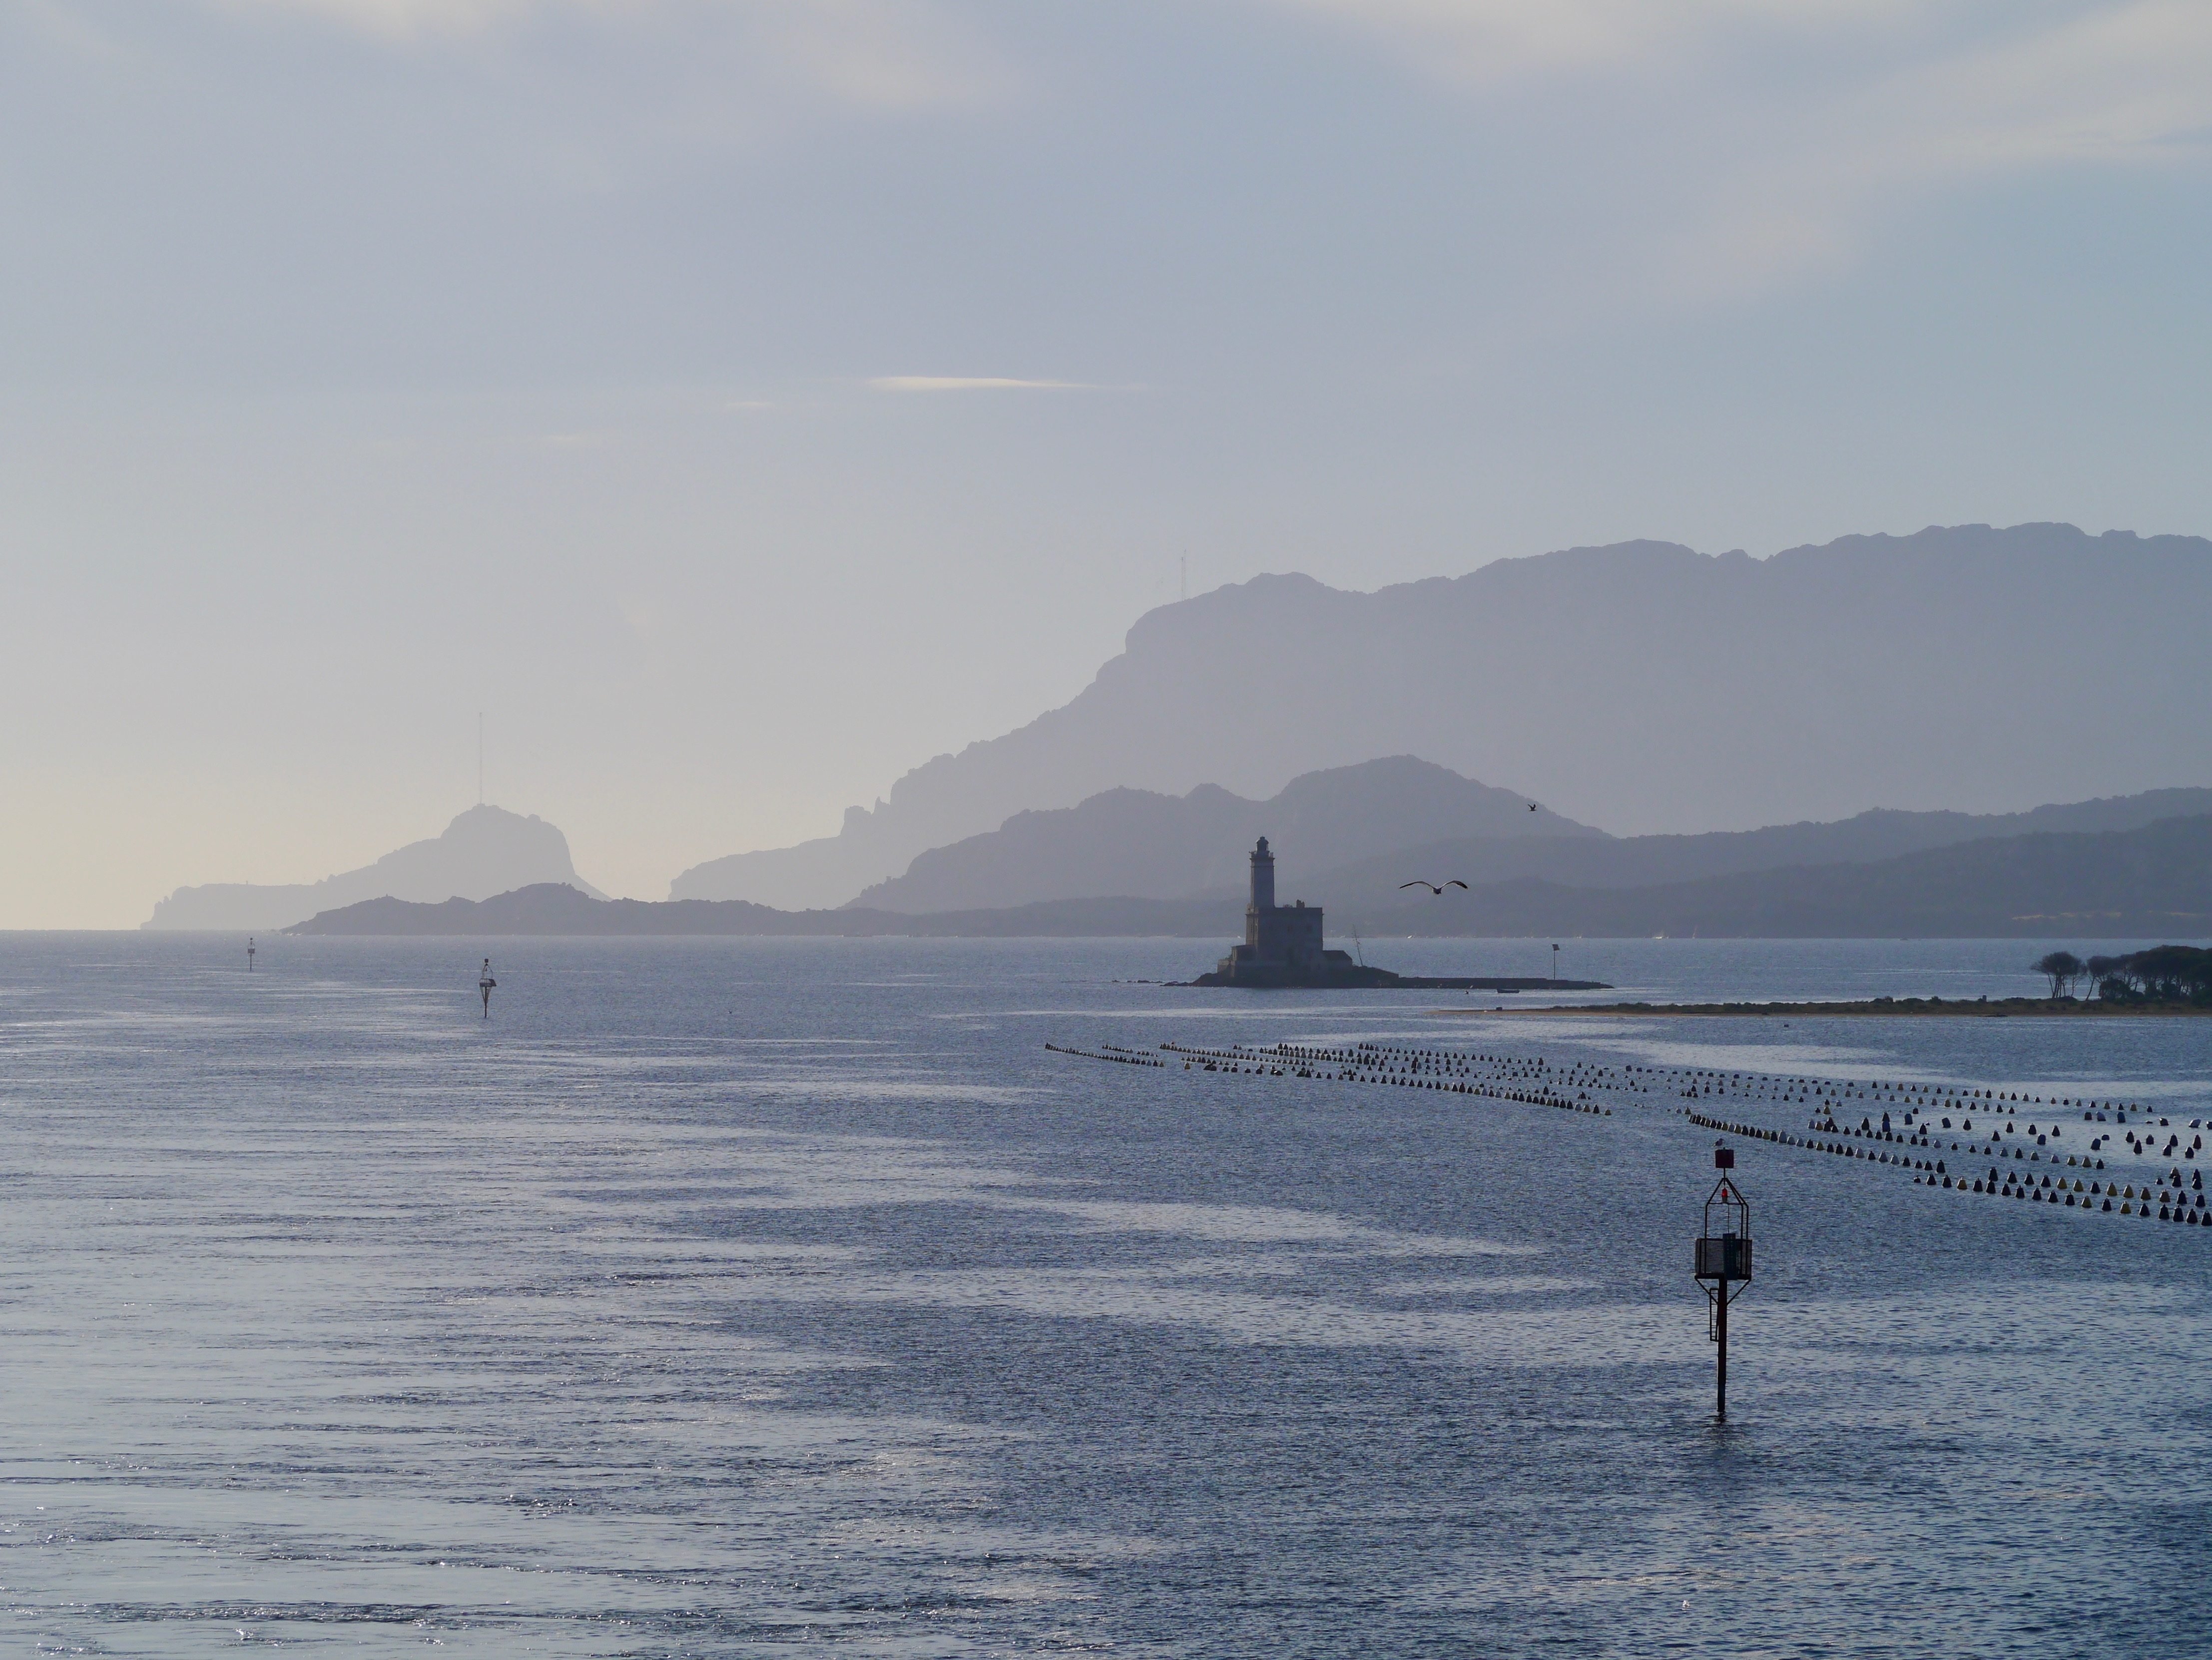
beach, sea, coast, water, ocean, horizon, lighthouse, sky, morning, shore, wave, lake, summer, ice, vehicle, holiday, bay, island, italy, blue, port, arctic, body of water, ferry, grey, loch, sardinia, genoa